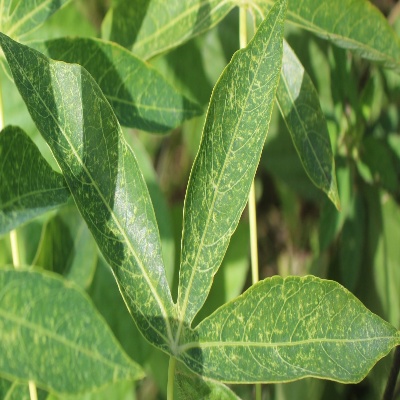
Crop: Cassava
Condition: green mite